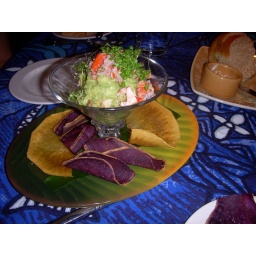
Dinner at Mama's fish house in Paia, maybe the best restaurant in Maui